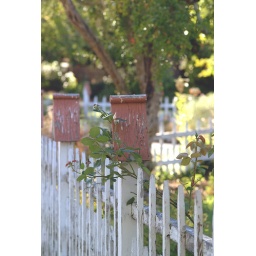
Happy fence friday everyone!! This fence is surrounding General Mariano Vallejo's home in Sonoma, Ca. The house was built in 1851.